Angela Gossow

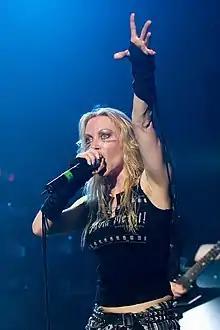
in São Paulo, Brazil, 2007

On the eve of a 2002 tour, Gossow was diagnosed with nodules, which almost stopped her from growling. However, after some vocal therapy, she was able to recover her voice and she proceeded to begin taking piano and screaming lessons from renowned coach Melissa Cross. She continues to work in close conjunction with her.